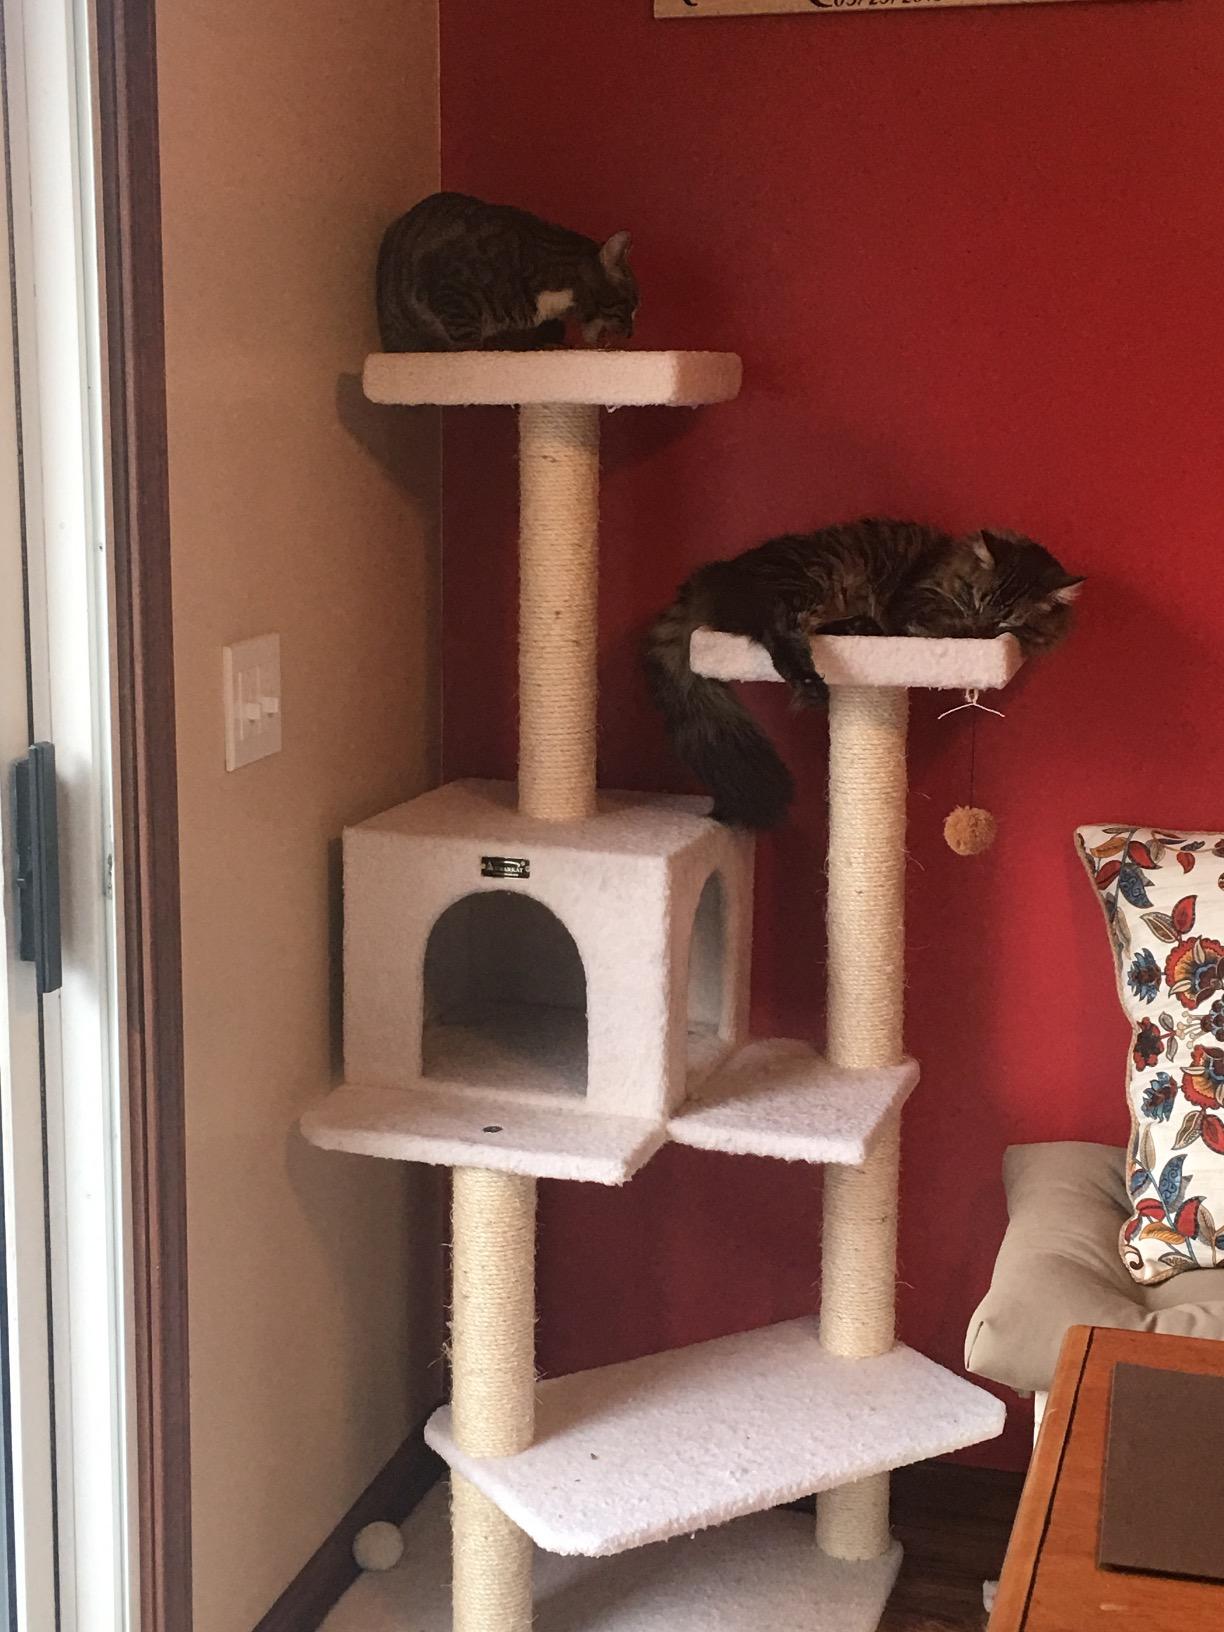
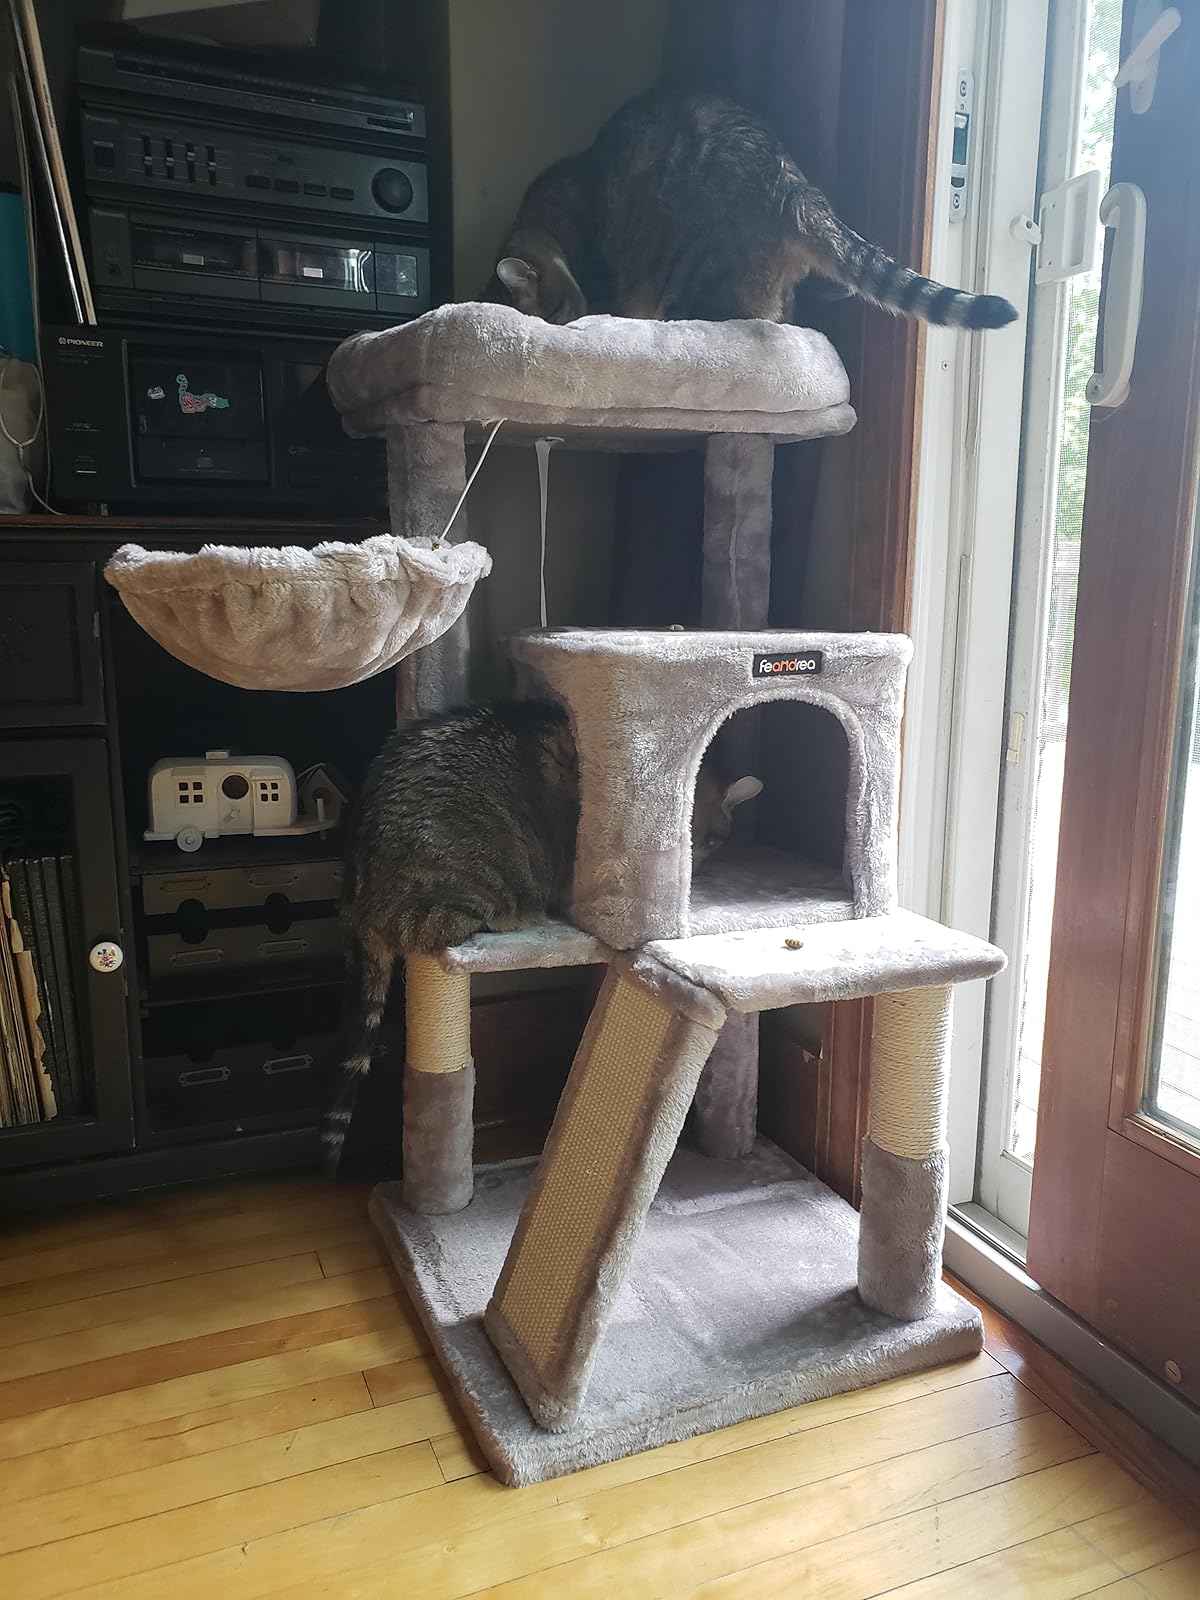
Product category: items_cat tree
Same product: no